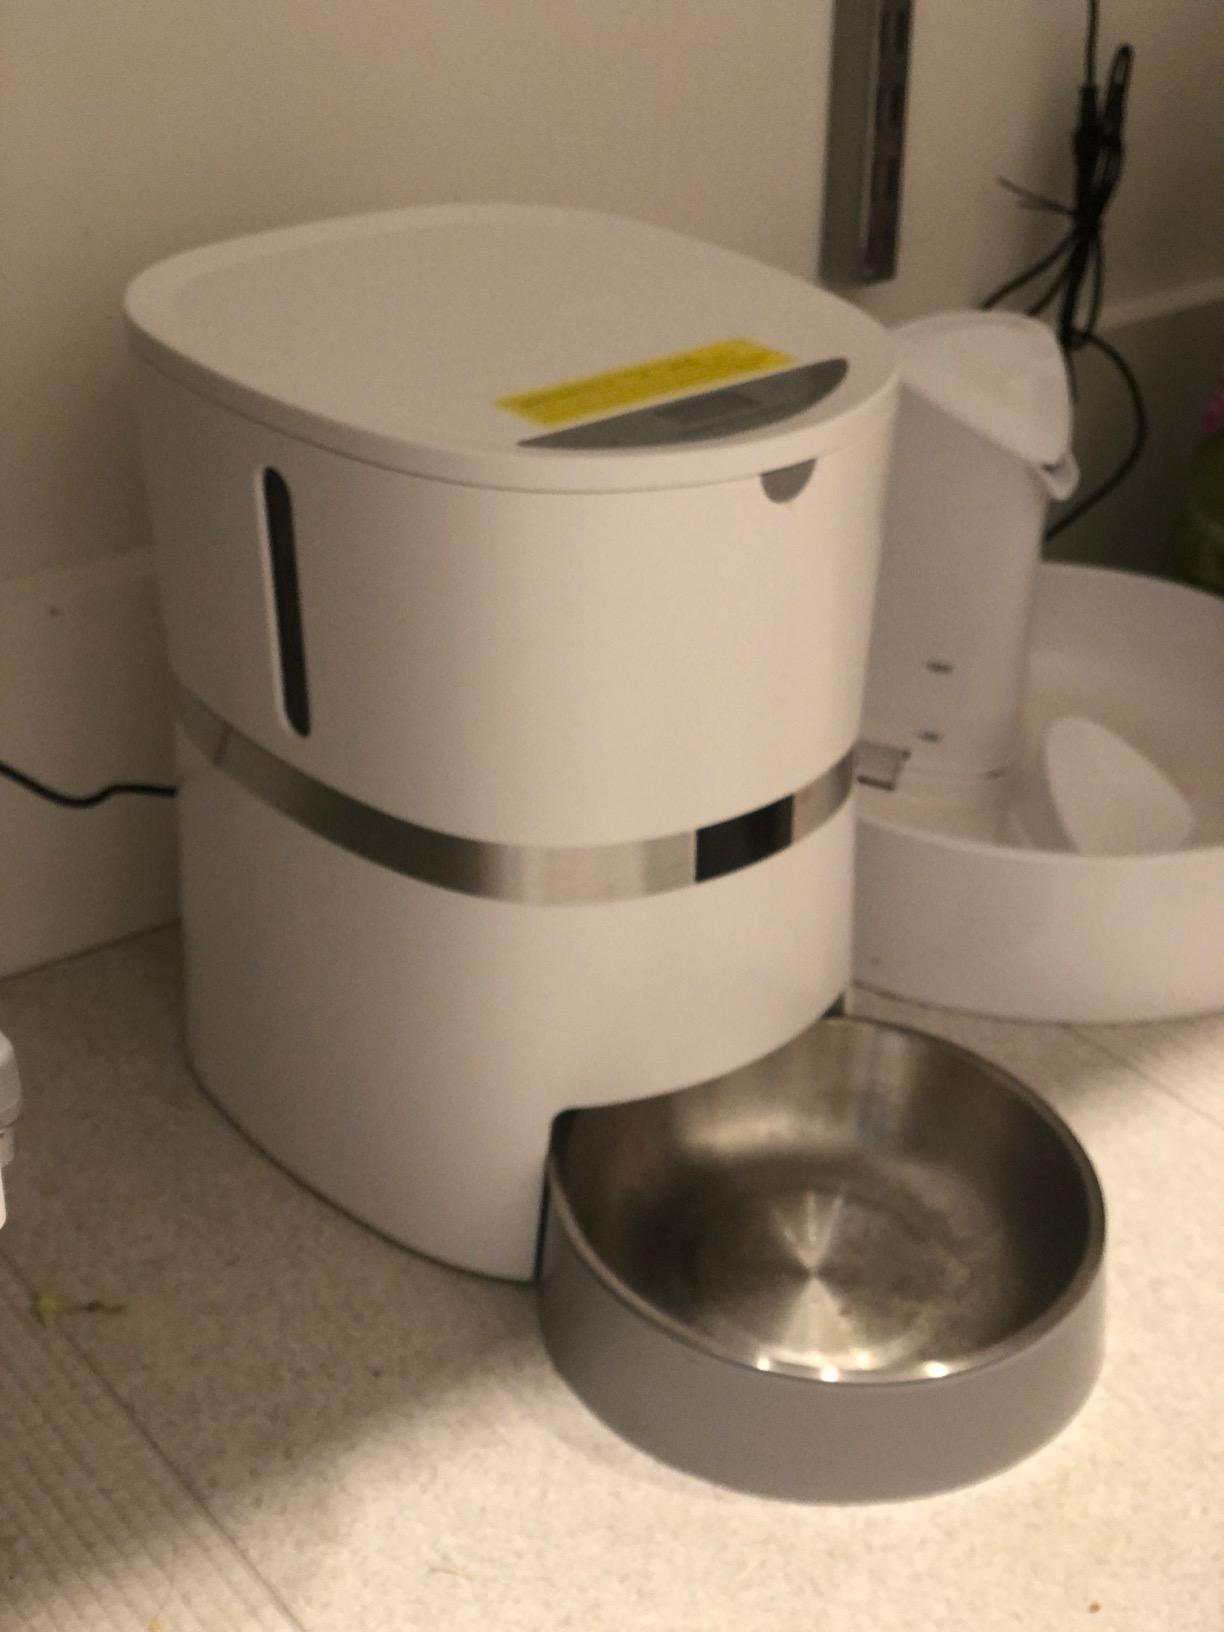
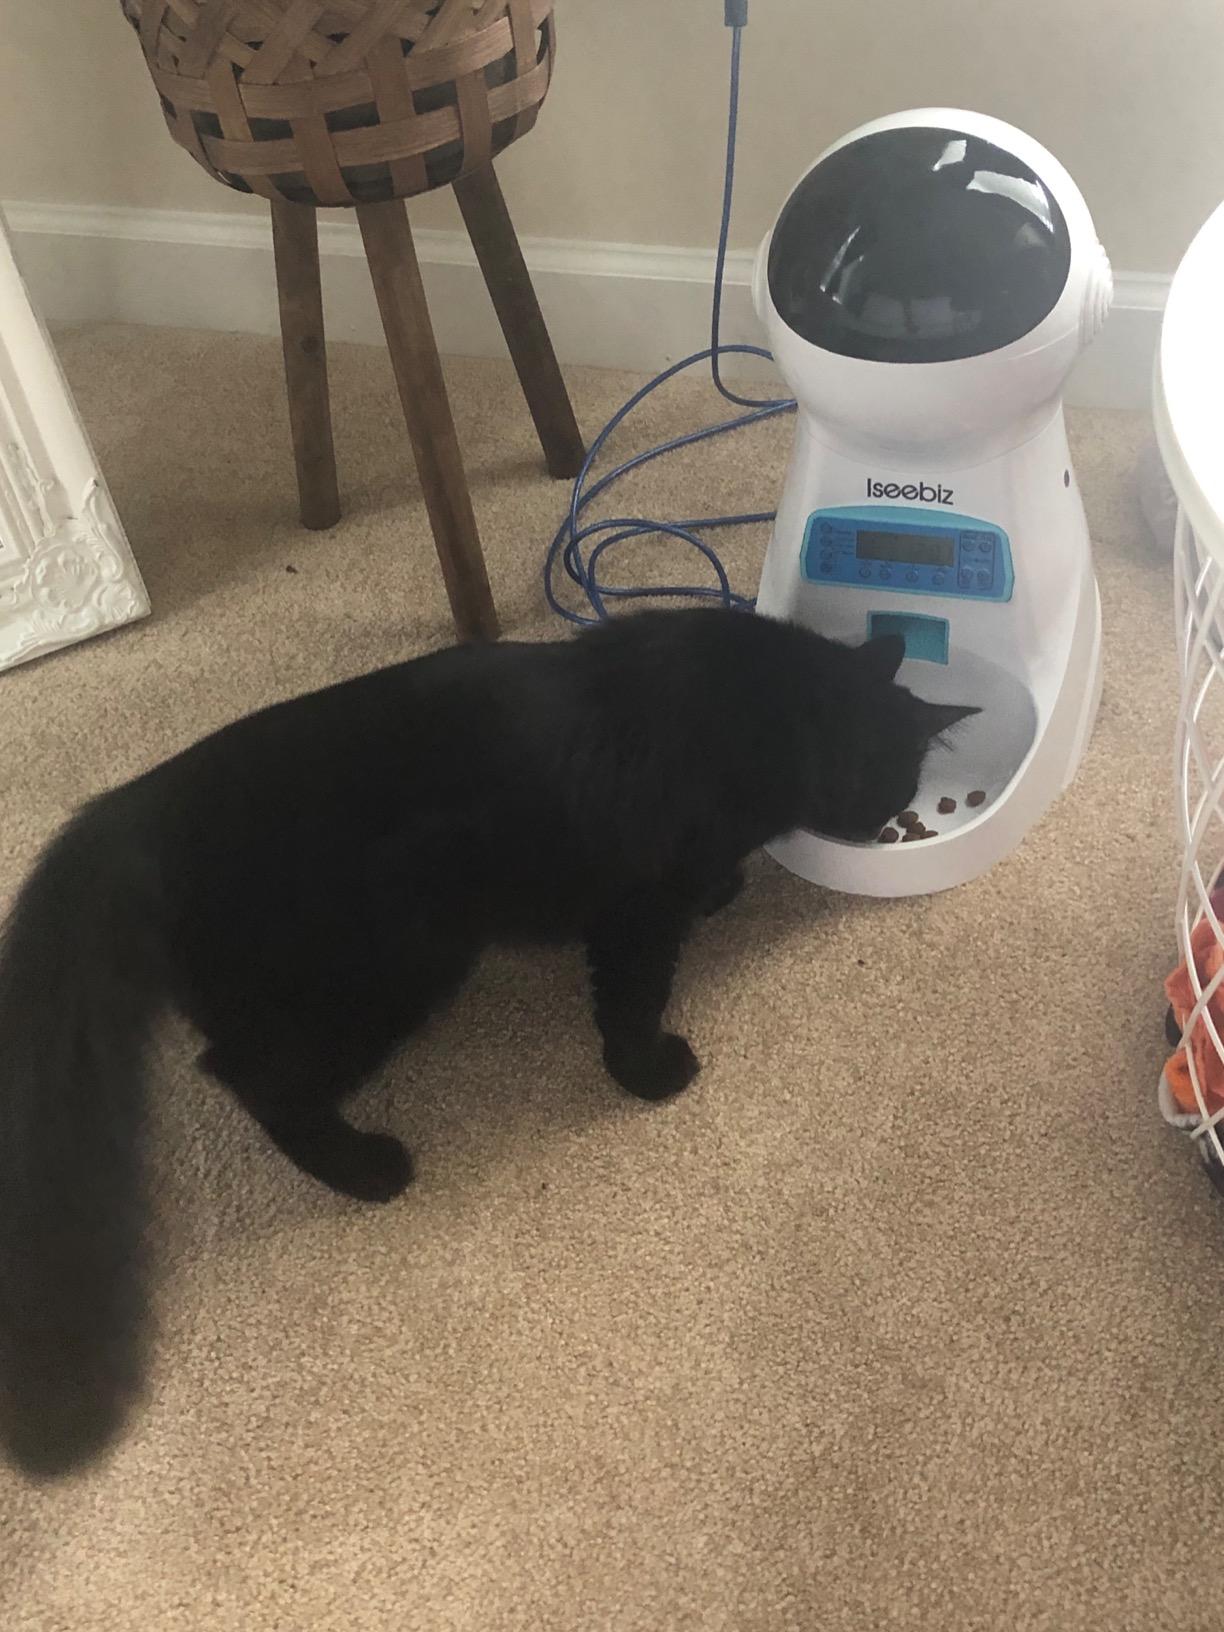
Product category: items_feeder
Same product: no